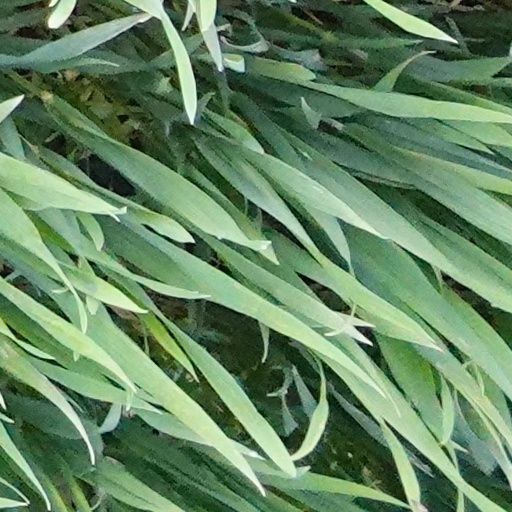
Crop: wheat